Love Sex Aur Dhokha

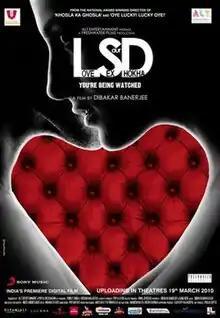
Theatrical release poster

Love Sex Aur Dhokha ( "Love, Sex and Betrayal"), also known by the initialism LSD, is a 2010 Indian Hindi-language anthology found footage drama film directed and written by Dibakar Banerjee, and co-written by Kanu Behl. Jointly produced by Ekta Kapoor, Shobha Kapoor, and Priya Sreedharan under the banner of ALT Entertainment, the film stars mostly newcomers including Anshuman Jha, Nushrat Bharucha, Rajkummar Rao, Neha Chauhan, Amit Sial, Herry Tangri and Ashish Sharma. It has three separate but interlinked stories about an honour killing, an MMS scandal, and sting operations.